Mary French Rockefeller

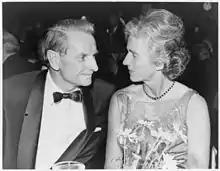
Laurance and Mary French Rockefeller in 1965

Mary Billings French Rockefeller (May 1, 1910 – April 17, 1997) was an American heiress, socialite, philanthropist, and a member of the extensive Rockefeller family. She was married to Laurance Rockefeller, son of John Davison Rockefeller Jr. and Abby Aldrich Rockefeller. She was the mother of Laura Rockefeller Chasin, Marion Rockefeller Weber, Lucy Rockefeller Waletzky, and Laurance Spelman Rockefeller Jr.